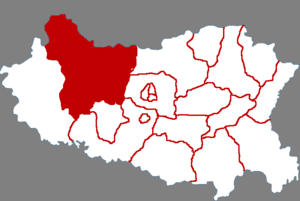
Wu'an est une ville de la province du Hebei en Chine. C'est une ville-district placée sous la juridiction de la ville-préfecture de Handan.